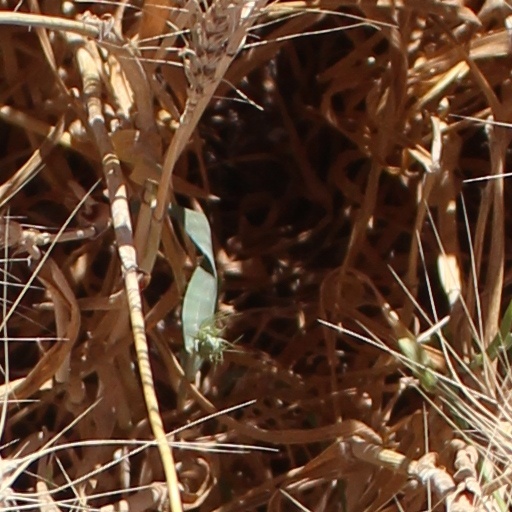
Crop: wheat